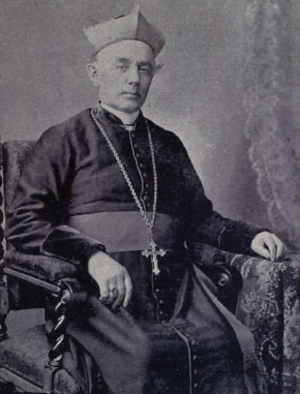
Le diocèse d'Antigonish est un diocèse de l'Église catholique au Canada situé dans la province ecclésiastique de Halifax-Yarmouth en Nouvelle-Écosse. Il fut d'abord érigé sous le nom de diocèse d'Arichat en 1844, mais adopta son nom actuel en 1886. Il comprend 90 paroisses.